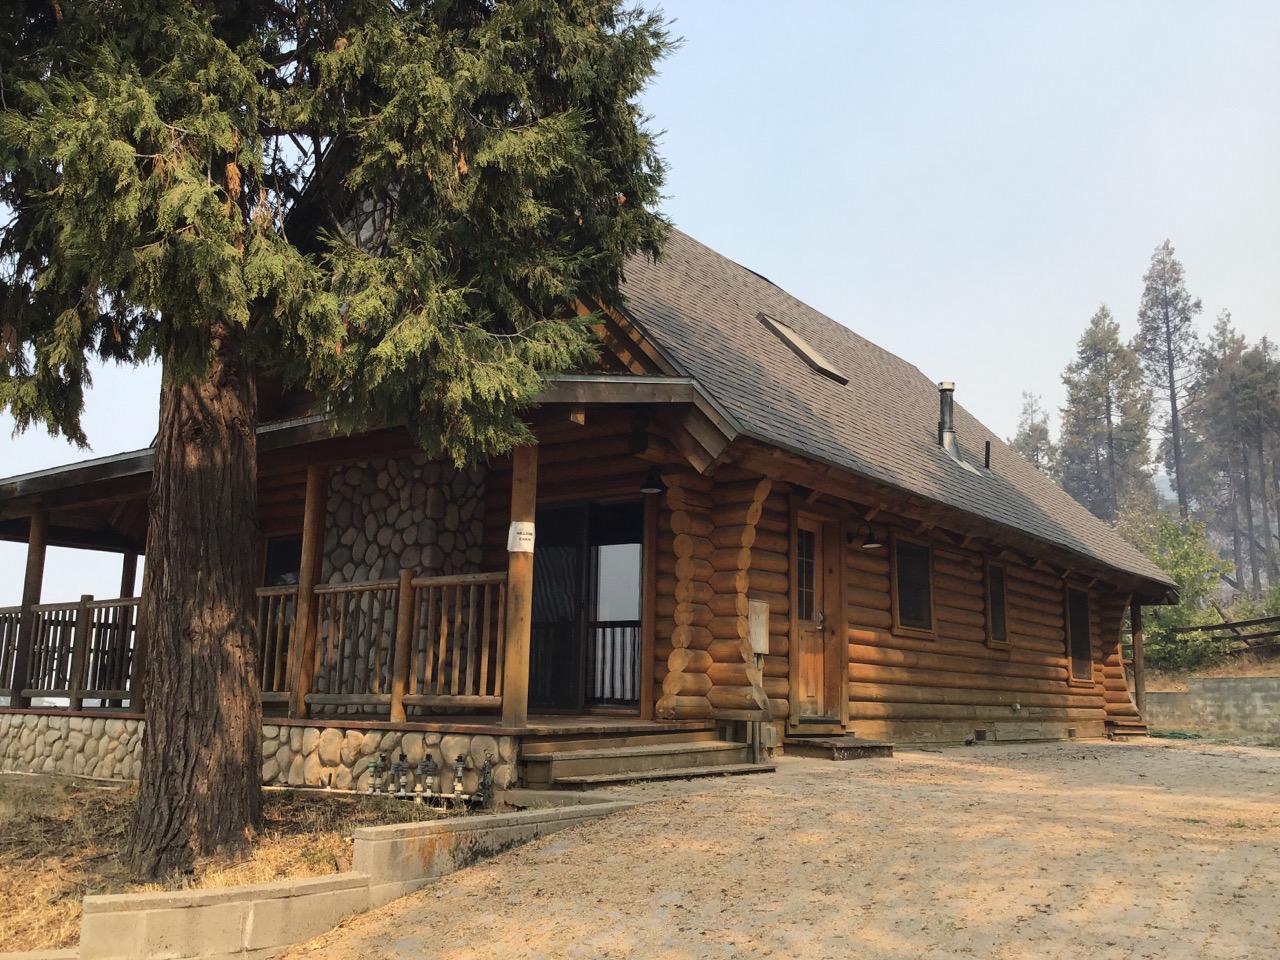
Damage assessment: no_damage